Bánh mì

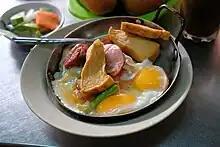
Bánh mì chảo

A Vietnamese baguette has a thin crust and white, airy crumb. It may consist of both wheat flour and rice flour.